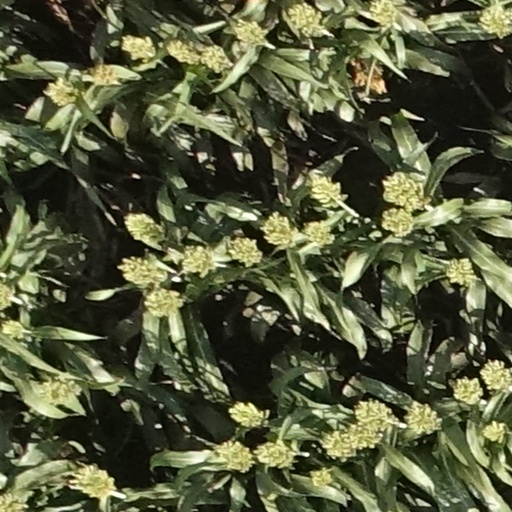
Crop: sorghum